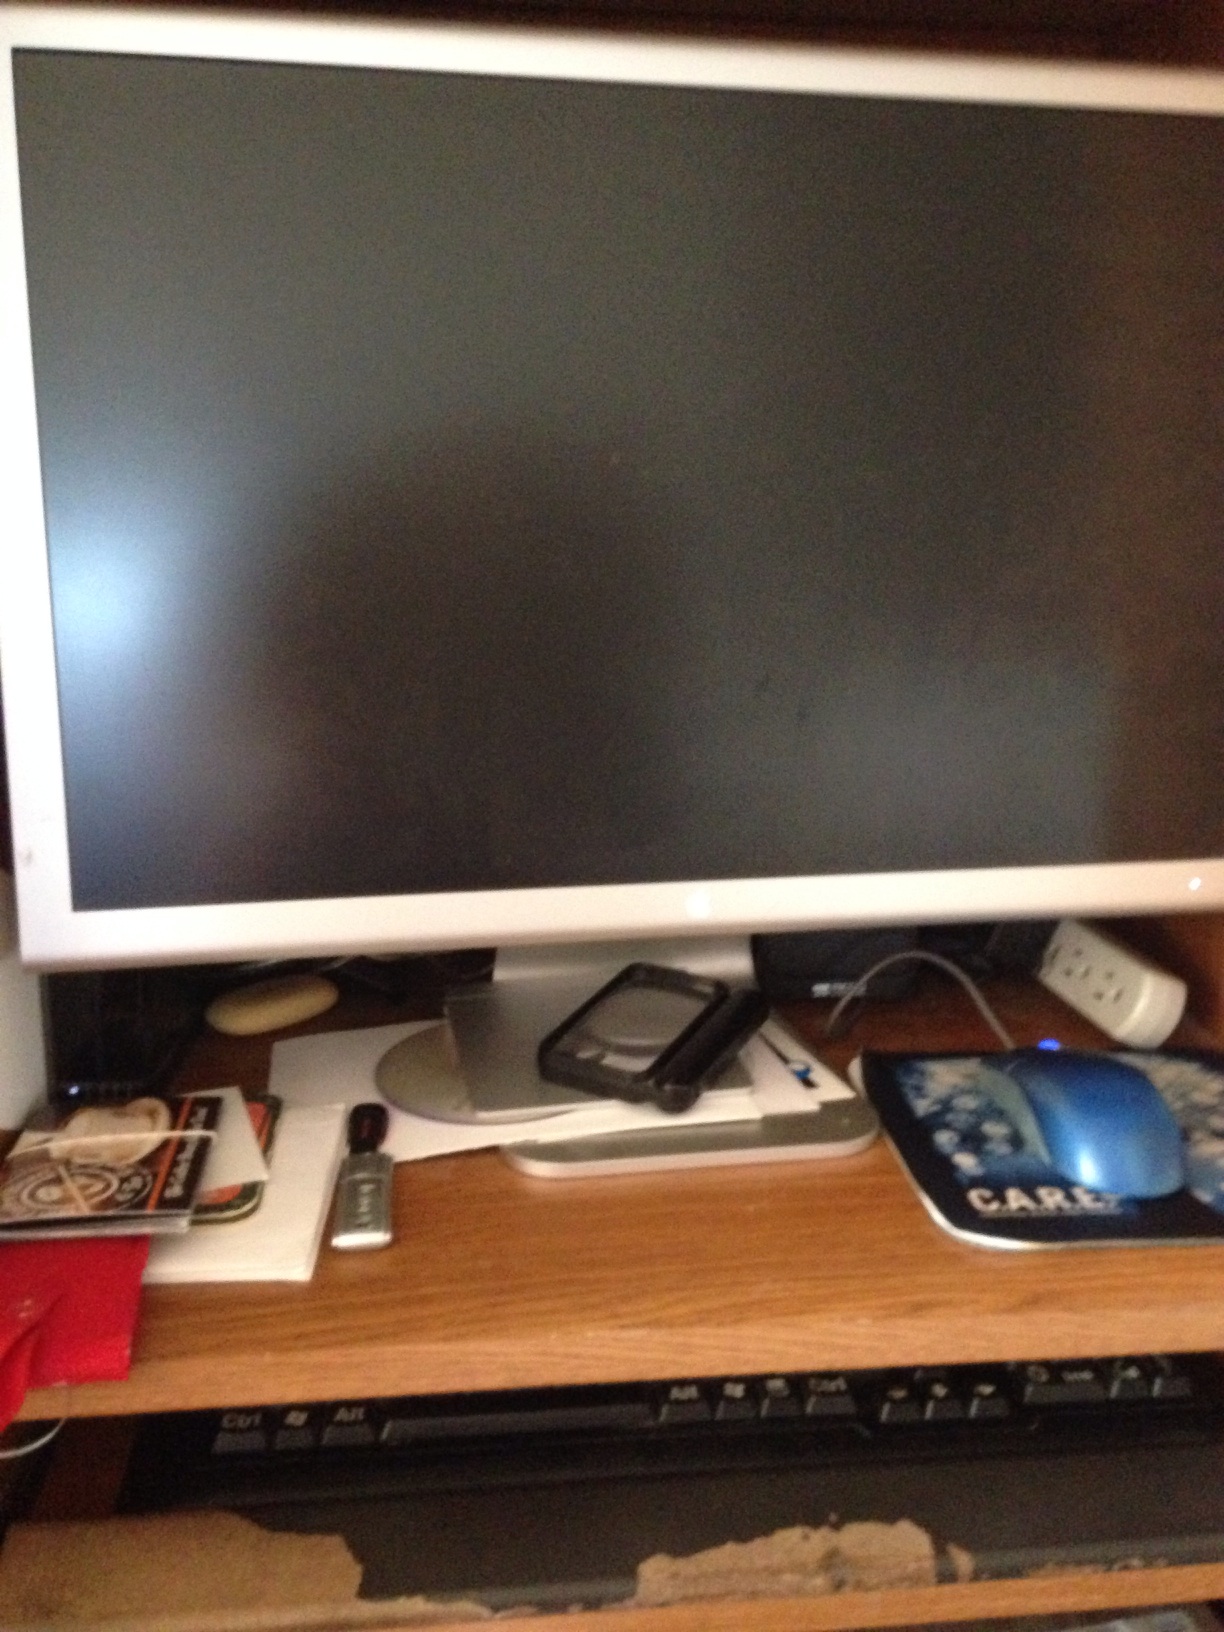Question: Can we still use the product and not be part of the study?
Answer: unanswerable